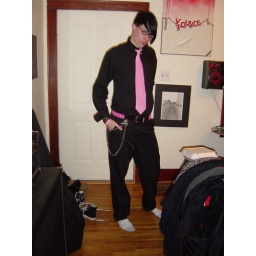
i love a man in black and a pink tie